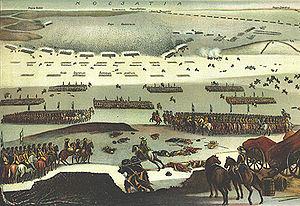
La première guerre du Nord désigne un ensemble de conflits autour de la mer Baltique entre 1655 et 1660. Elle oppose la Suède à la Pologne-Lituanie, à la Russie, au Brandebourg-Prusse, à la monarchie des Habsbourgs et au Danemark-Norvège. Les Provinces-Unies interviennent à plusieurs reprises contre la Suède.